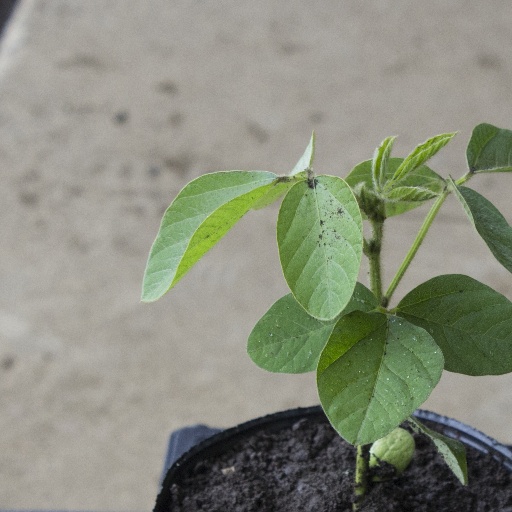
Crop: soybean